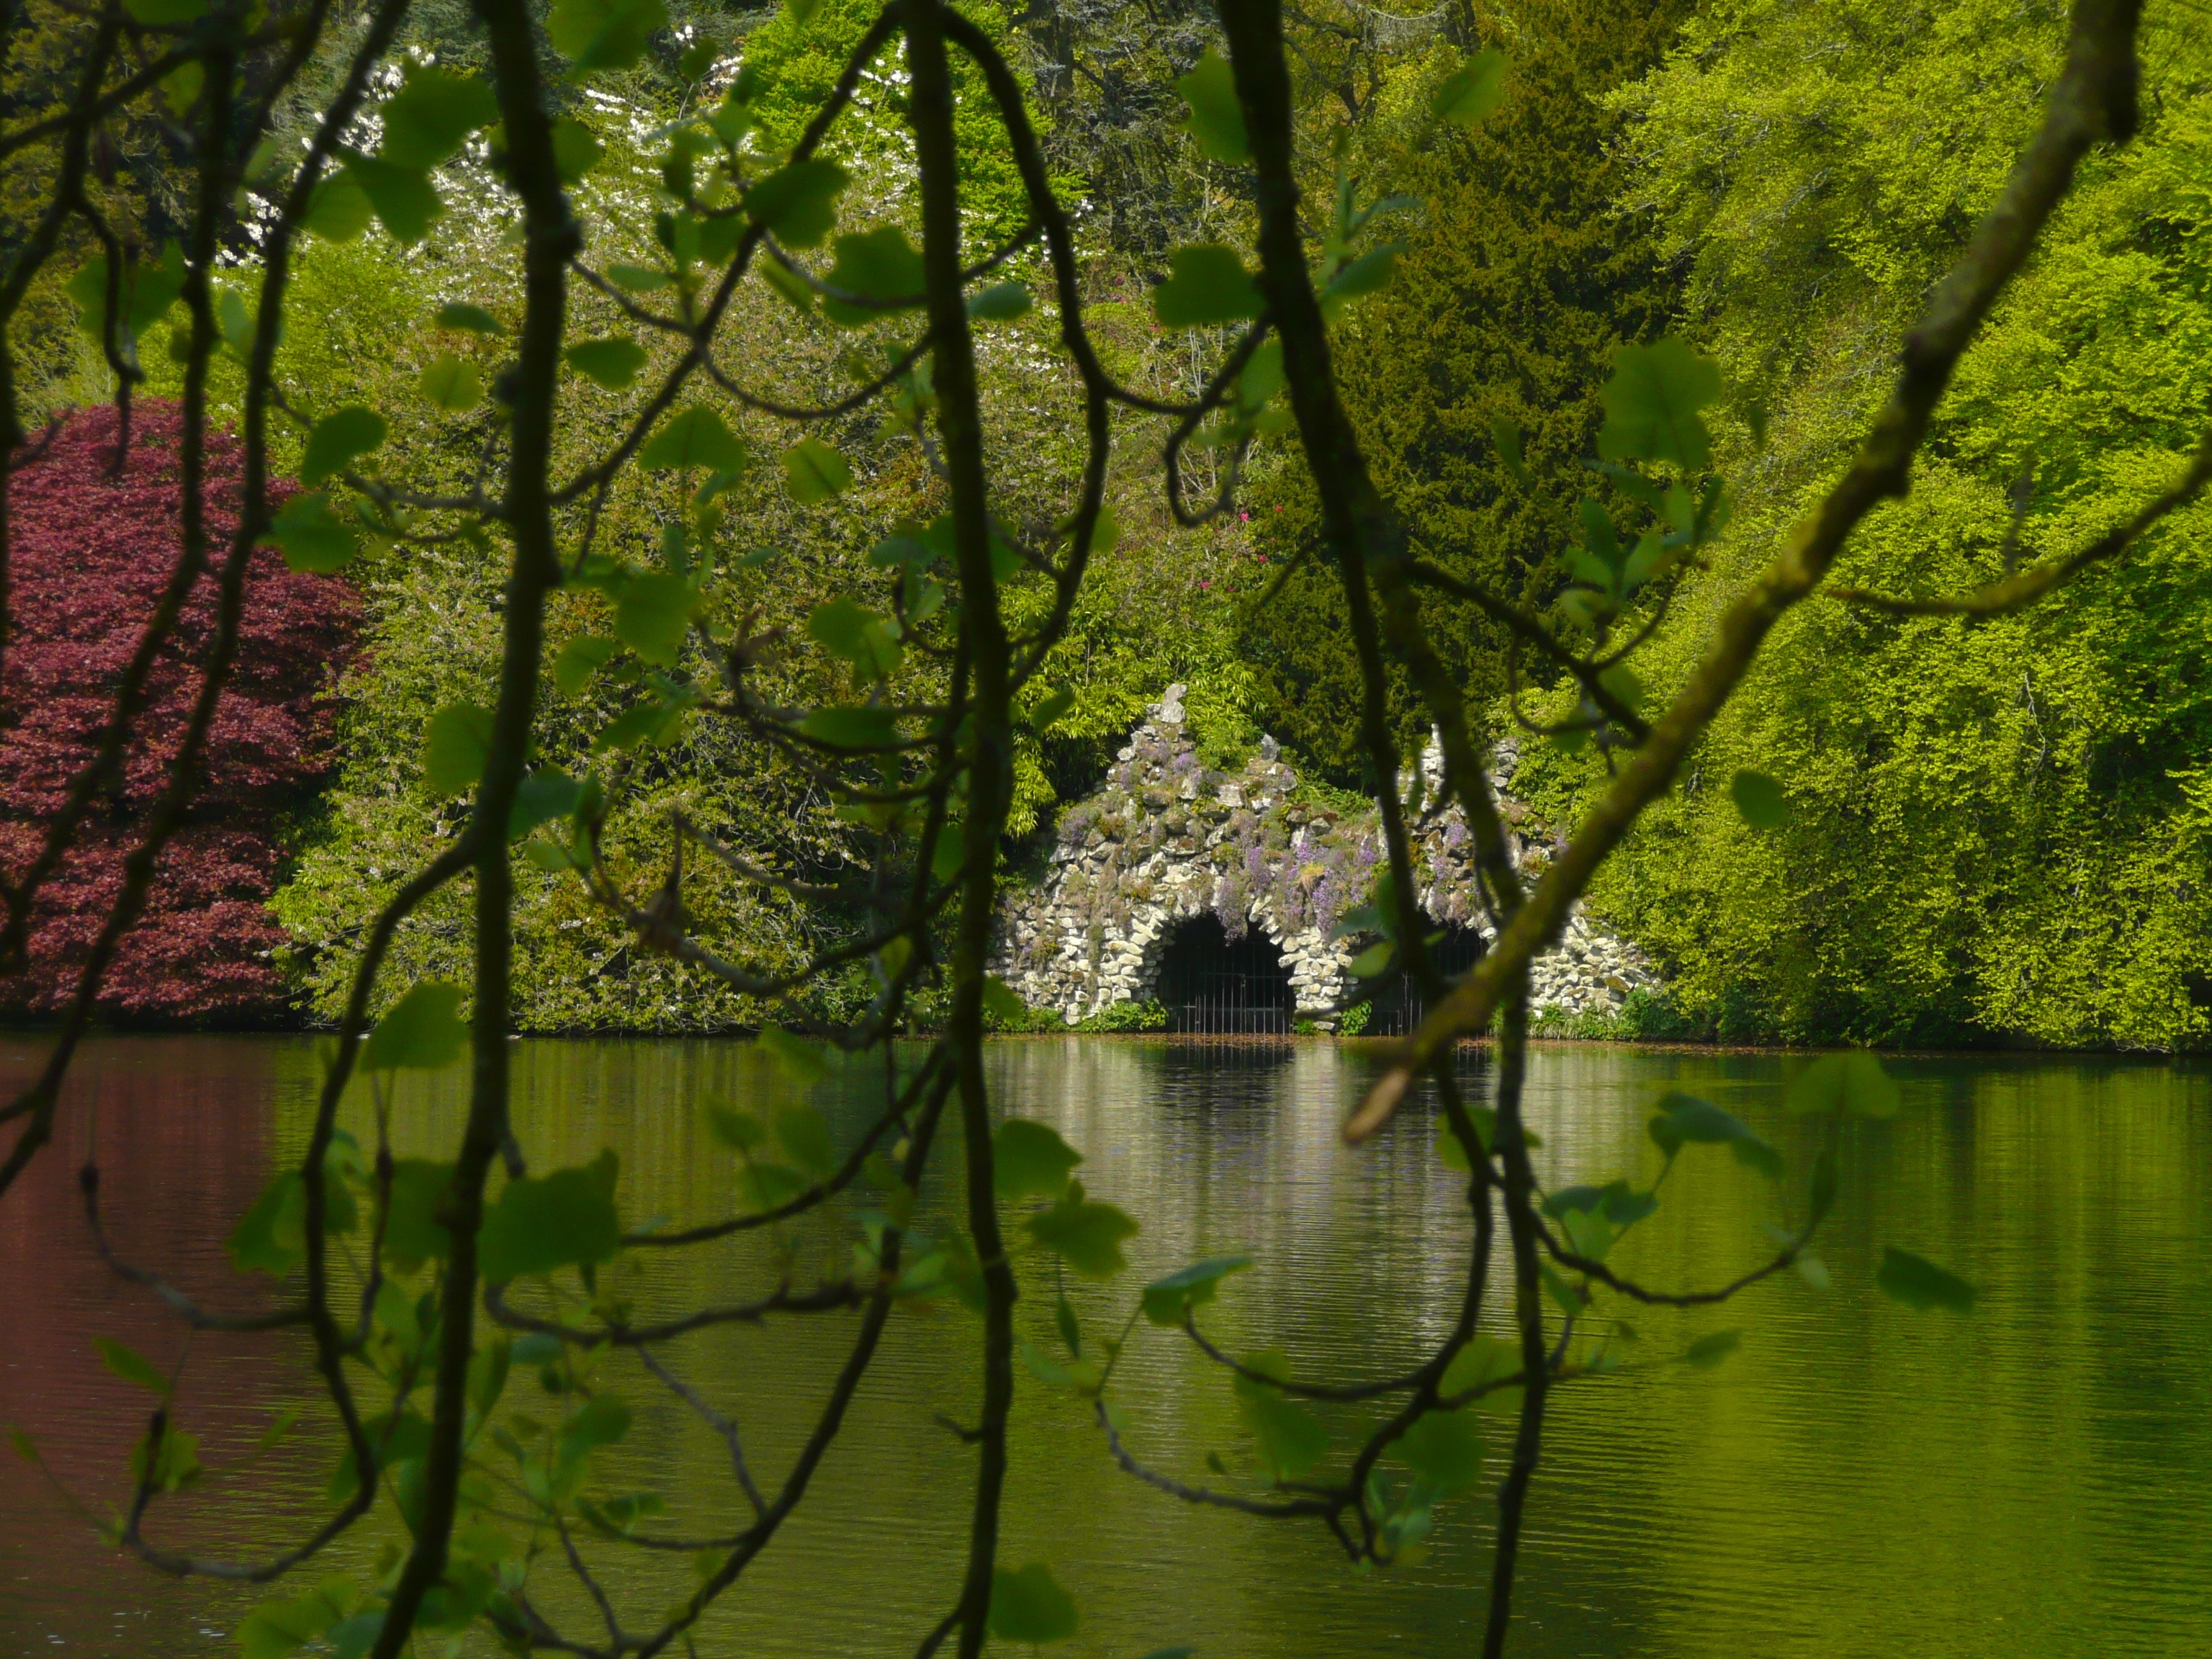
tree, water, nature, forest, branch, plant, sunlight, leaf, flower, lake, river, pond, stream, green, reflection, jungle, autumn, botany, garden, england, woodland, habitat, ecosystem, natural environment, woody plant, stourhead park, lake wiltshire